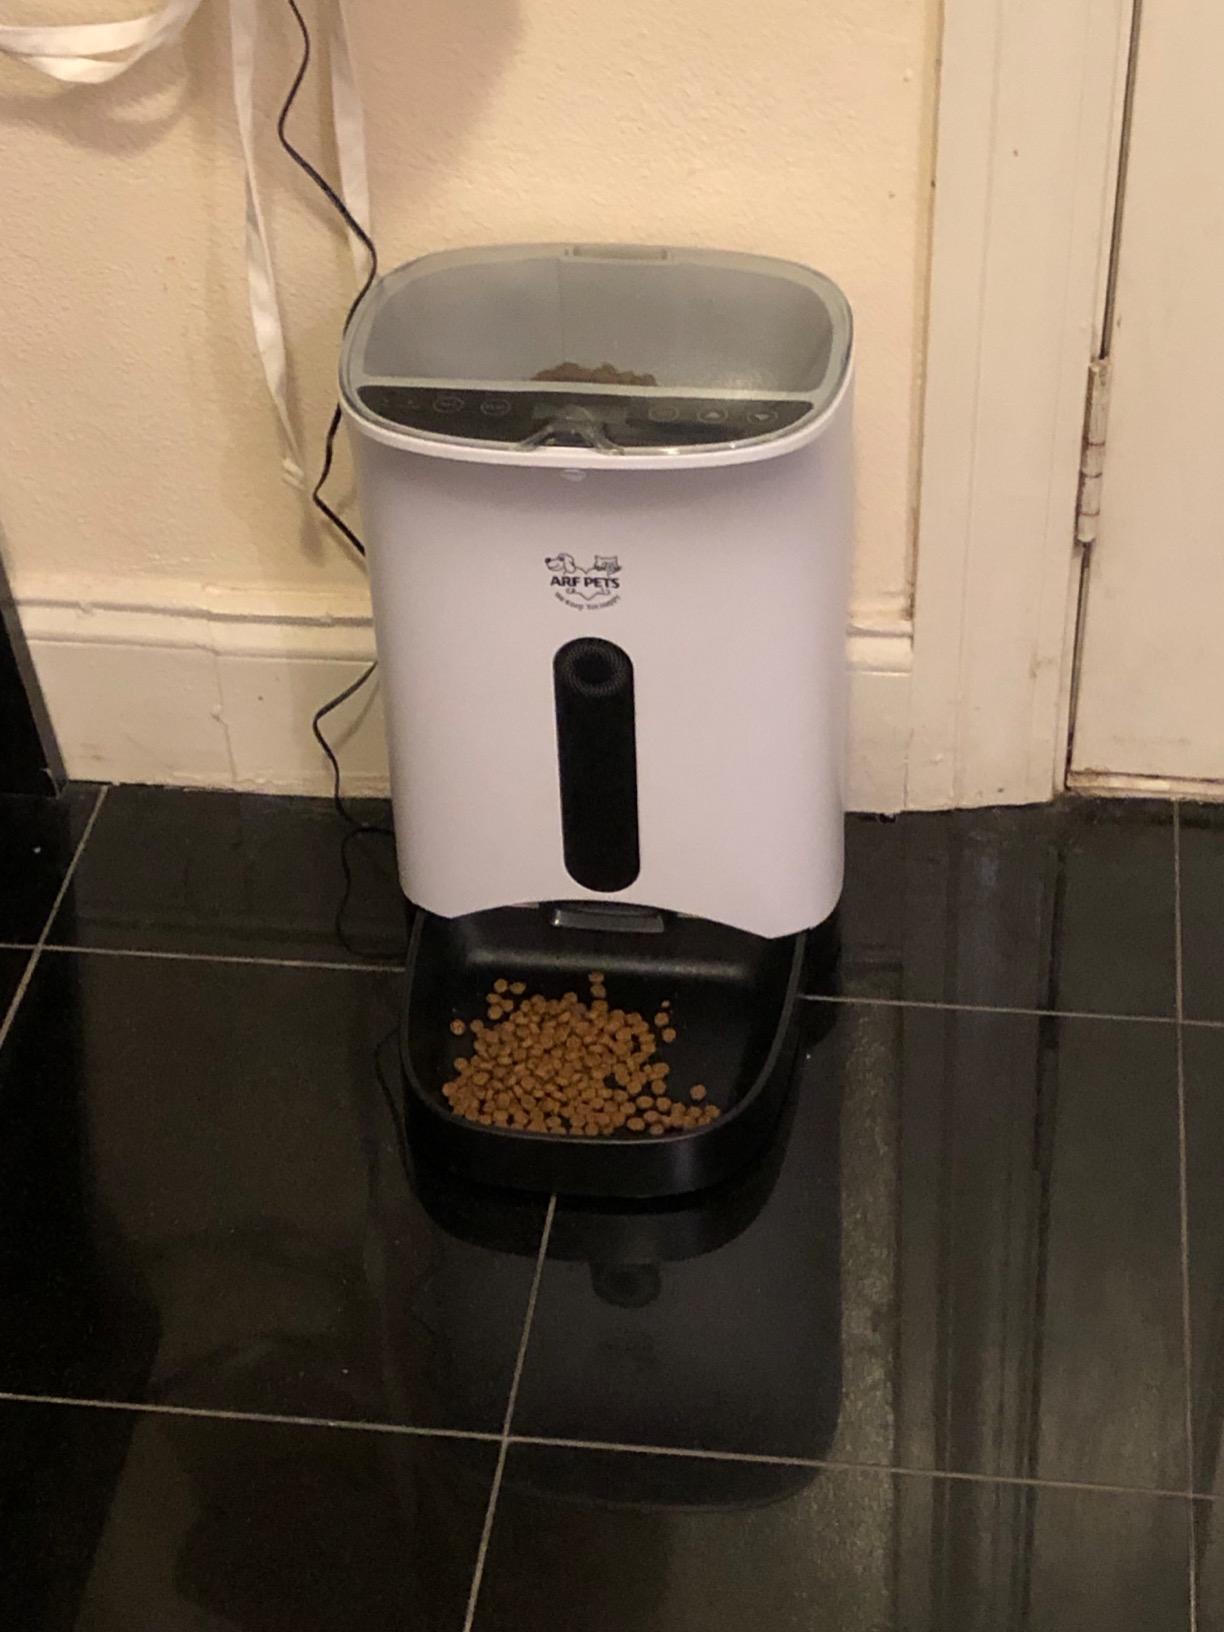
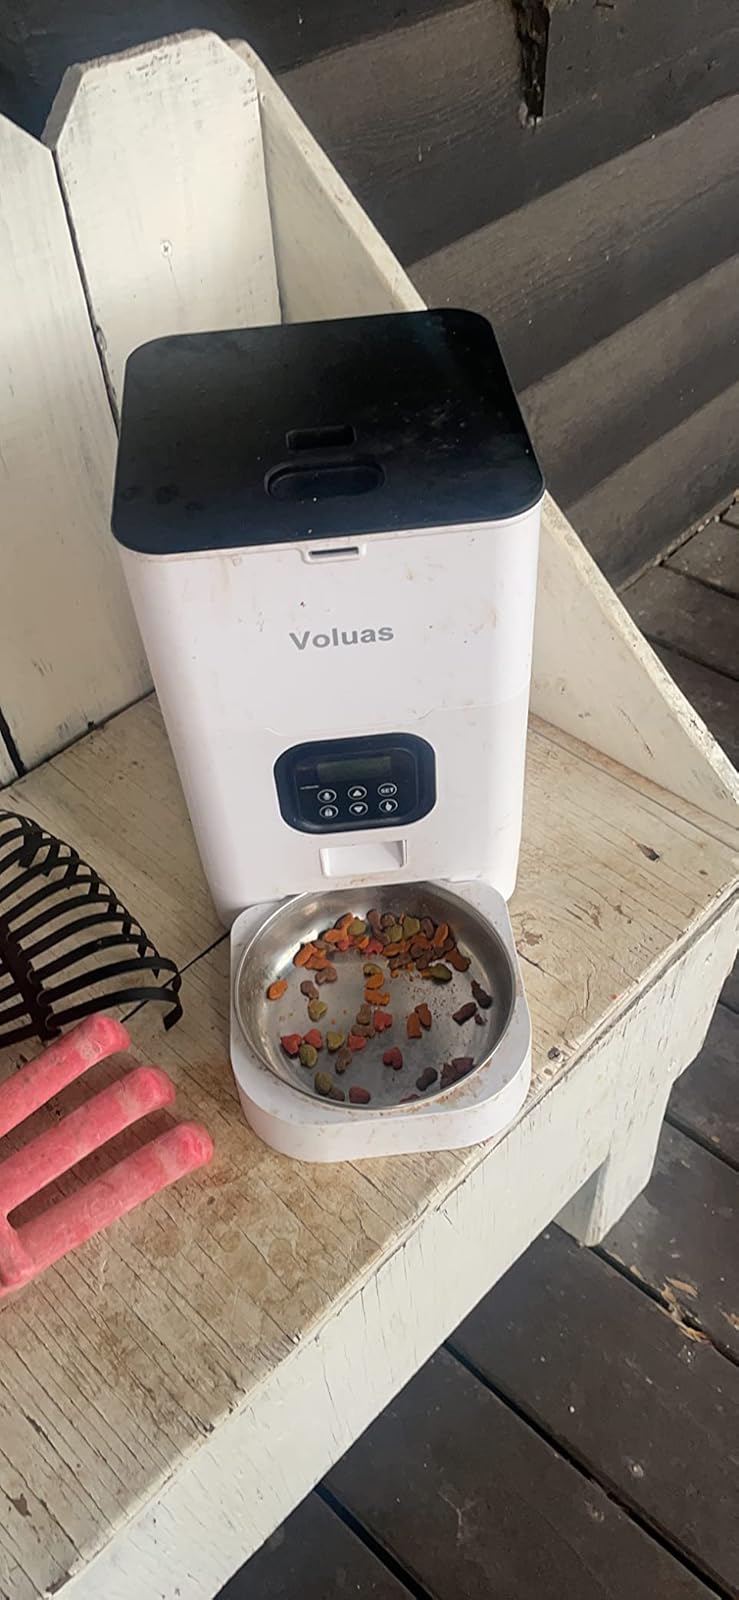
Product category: items_feeder
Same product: no